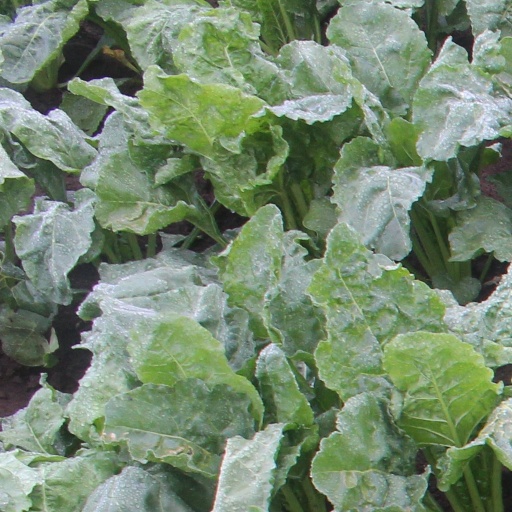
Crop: sugar beet